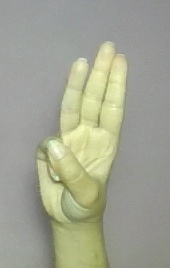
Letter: thaa